Team Ninja

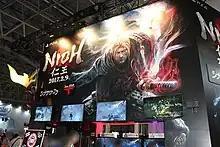
Team Ninja's booth at TGS 2017

In 2017, Team Ninja released their new action role-playing game "Nioh" to great critical response. "Nioh" originally started development in 2004 at Koei, and was moved between multiple developers, such as Omega Force, before Koei approached Team Ninja after the merger in 2010 to help develop the game. When first presented with the project by Koei, Team Ninja staff were skeptic about the game's concept, citing the western protagonist in Sengoku-era Japan, as well as various mechanics. Despite these uncertainties, development was fully transferred to Team Ninja in 2012. The title would go on to receive multiple awards, and became Team Ninja's best-selling title. They released "" for the Nintendo Switch in 2019 as well as "Dead or Alive 6". Team Ninja released the prequel to "Nioh", "Nioh 2", in March 2020. A compilation of "Ninja Gaiden" series, dubbed "", released in June 2021. Team Ninja also developed "", which released in 2022.